Climate change in New Hampshire

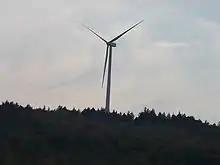
Lempster Mountain wind farm

"Changing the climate threatens ecosystems by disrupting relationships between species. Wildflowers and woody perennials are blooming—and migratory birds are arriving—sooner in spring. Not all species adjust in the same way, however, so the food that one species needs may no longer be available when that species arrives on its migration. Rising temperatures allow deer populations to increase, reducing forest underbrush, which makes some animals more vulnerable to predators".